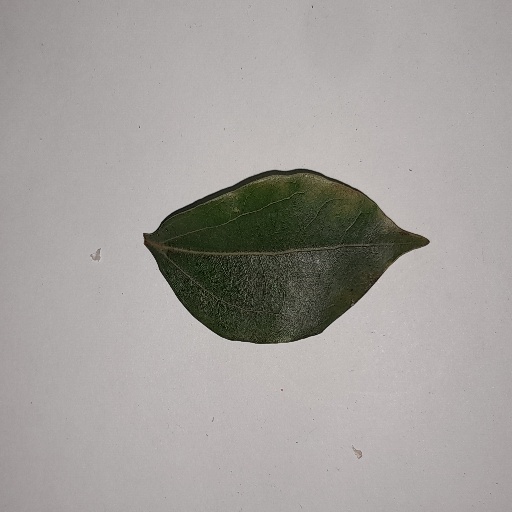
Species: Camphor
Leaf condition: Bacterial Spot